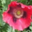
Label: poppy